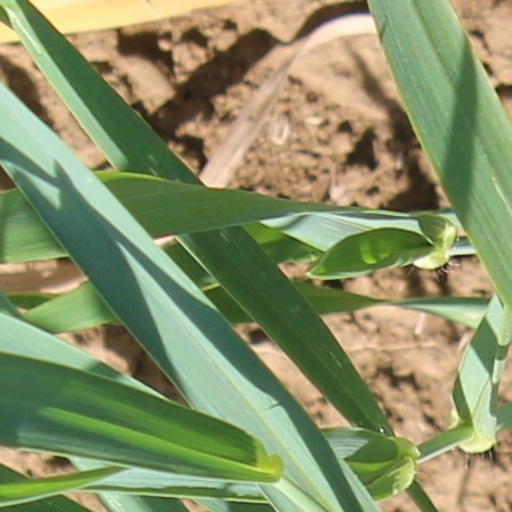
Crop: wheat